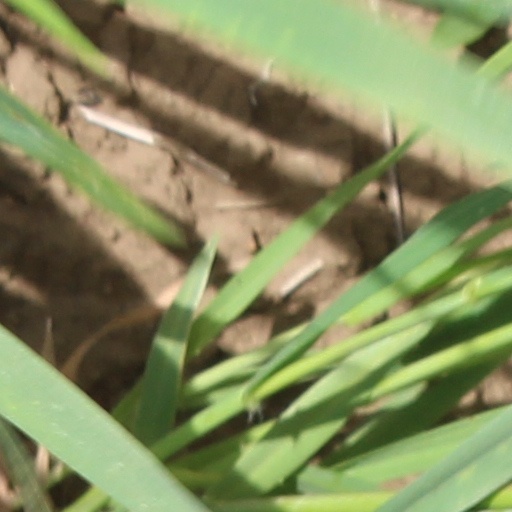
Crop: wheat